Yeo Min-jeong

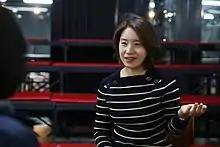
Yeo in 2017

Yeo Min-jeong (born May 13, 1975) is a South Korean voice actress. She joined the On-Media Voice Acting Division's voice acting division in 2000. She was known for voice acting Gaeun Lee from Tooniverse's "The Haunted House" animated series.